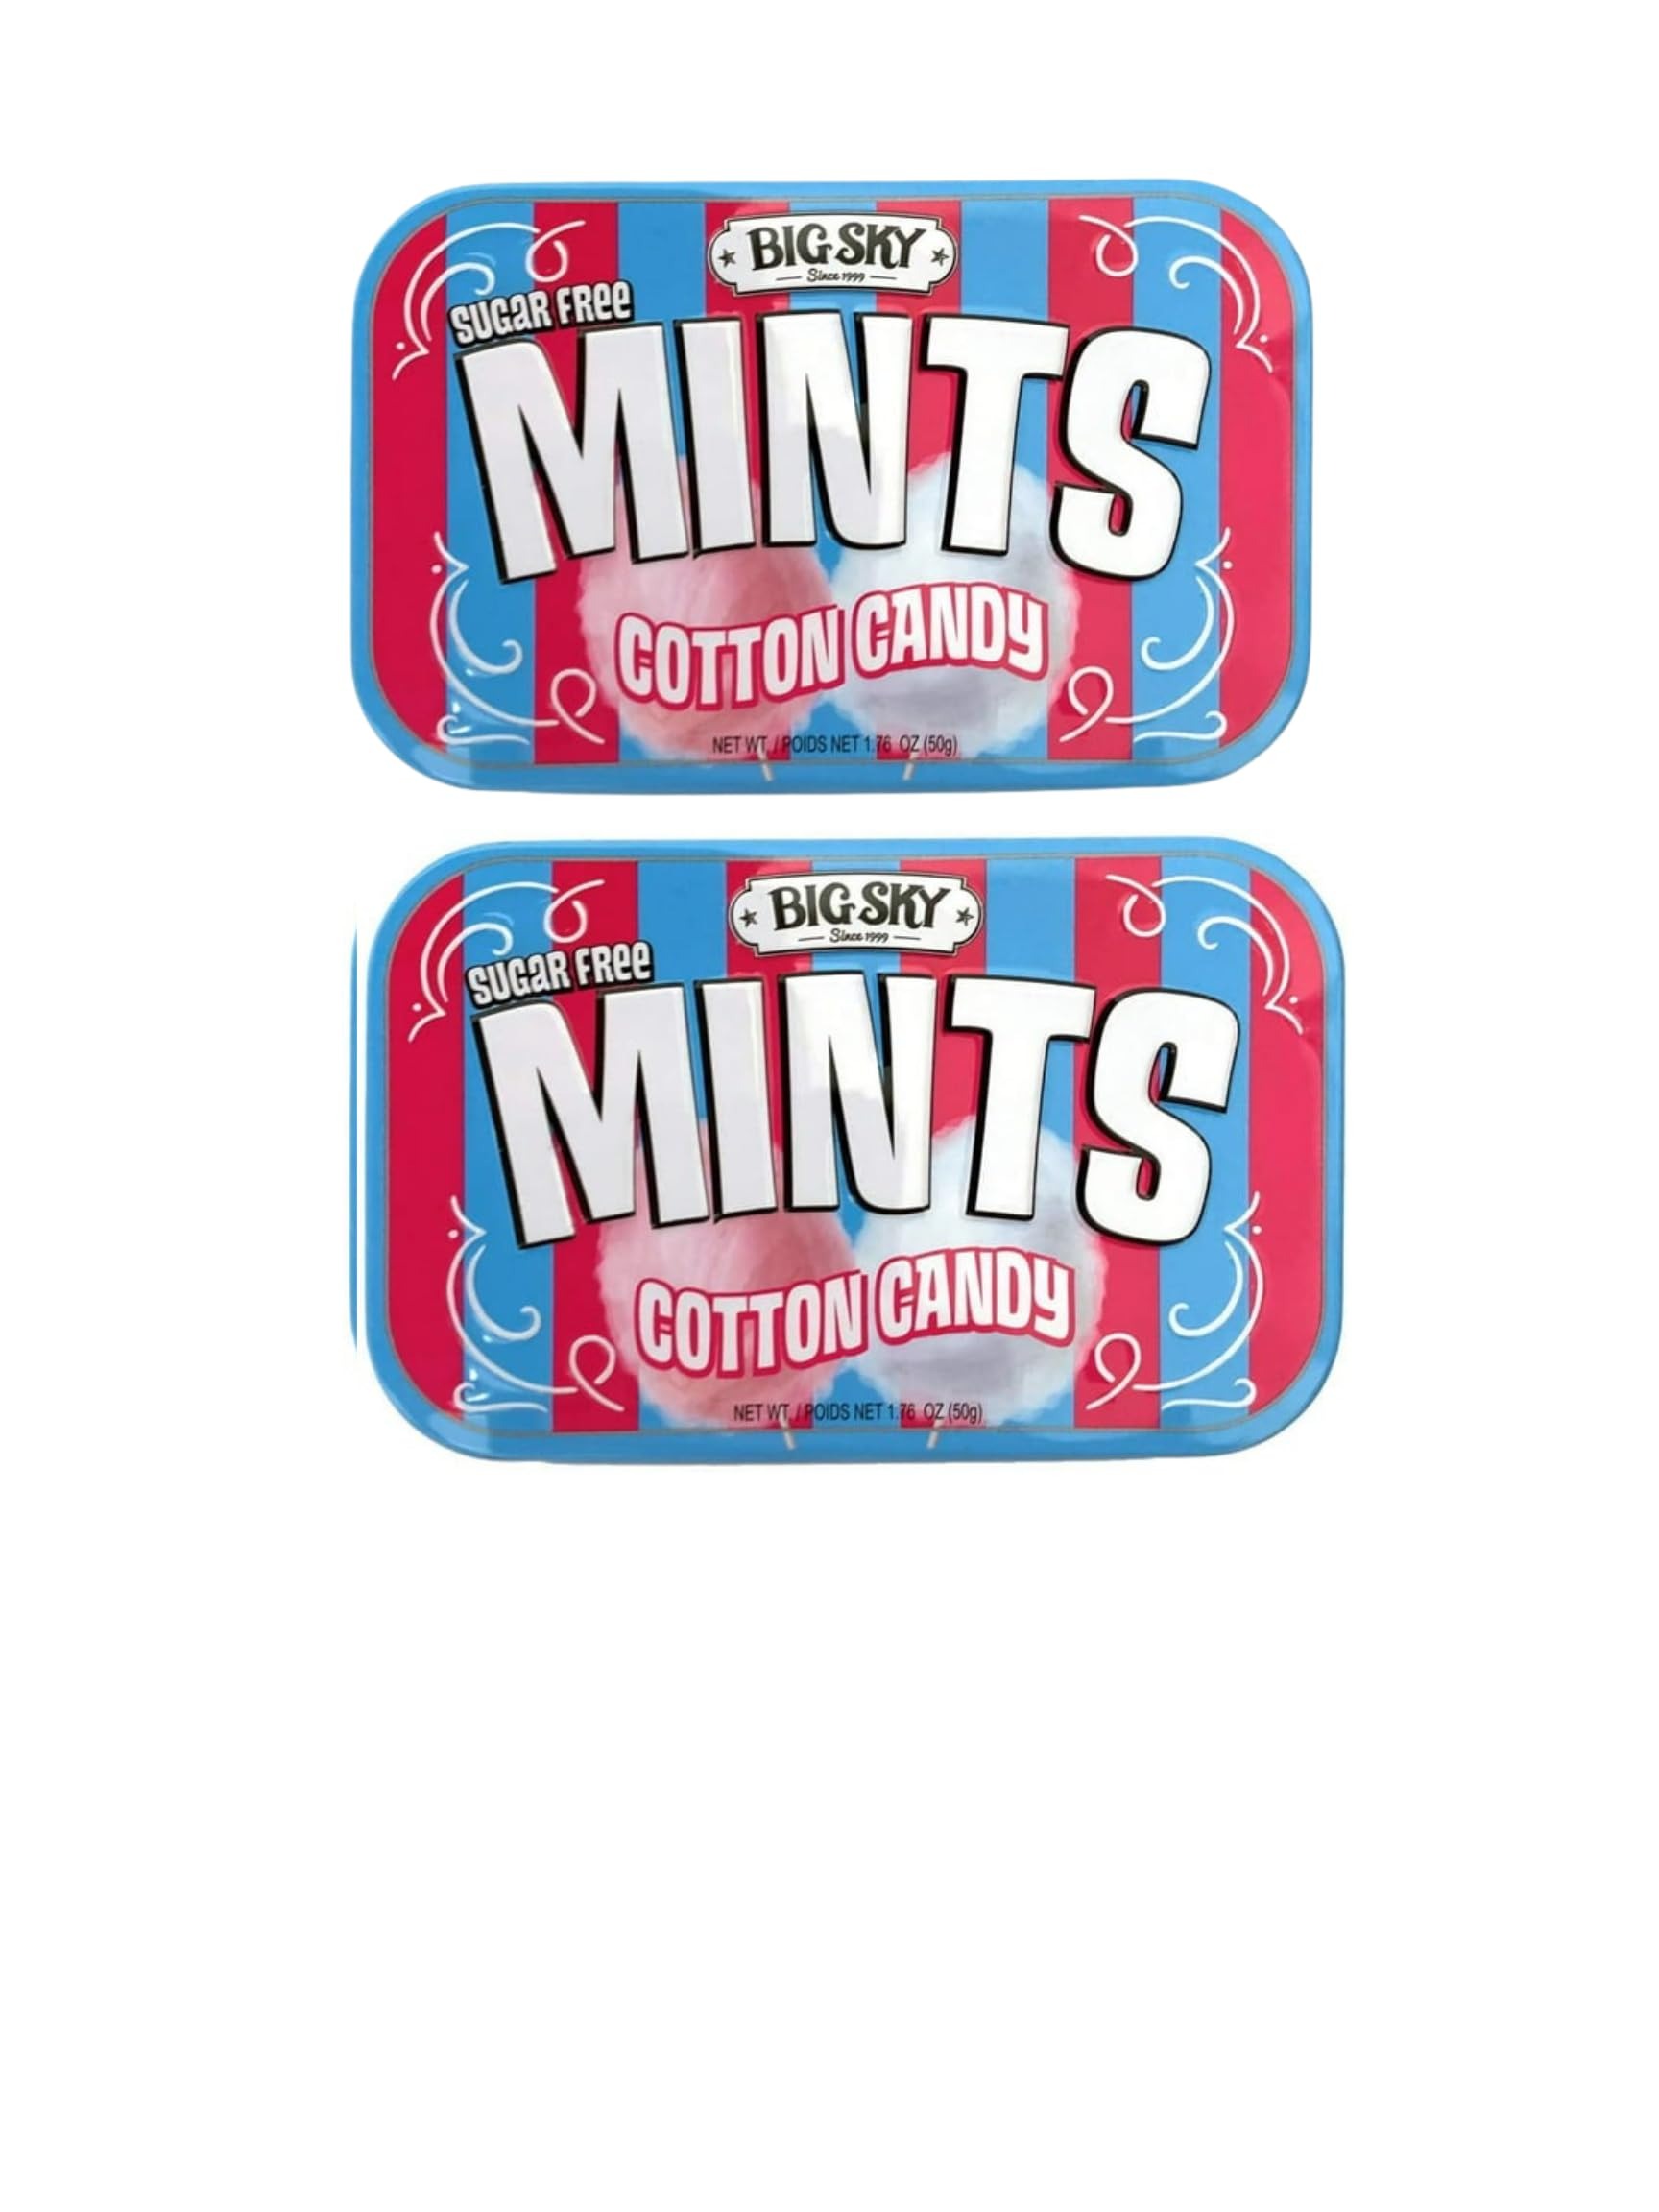
Item Name: Generic Sugar Free, Mints, Cotton Candy (Pack of 2)
Bullet Point 1: (Pack of 2) Tin Collectors boxes
Bullet Point 2: Sugar-free formulation for a guilt-free indulgence. Sugar Free For Vegan Diet
Bullet Point 3: Cotton Candy flavor into the perfect pink and blue keepsake tin
Bullet Point 4: Cotton Candy Refreshing mint flavor to combat bad breath. Dairy-Free|Egg-Free|Fish-Free|Gluten-Free|Lactose-Free|Milk-Free|Peanut-Free|Shellfish-Free|Soy-Free|Tree|Nut-Free|Wheat-Free
Bullet Point 5: Regular size metal tin contains 50 mints Each (100 total)
Product Description: Cotton Candy Sugar Free Mints are a not so classic flavor, but they absolutely deliver on taste!
Value: 1.0
Unit: Count

Price: 11.98